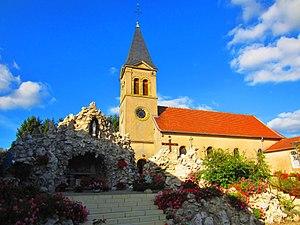
Eglise Narbefontaine
Après les apparitions de Lourdes, de très nombreuses répliques de la grotte de Lourdes sont réalisées, jusqu'en 1914. Ce n'est évidemment pas une date butoir. Après cette date, le nombre de copies de la grotte continue toujours d'évoluer. En 2015, un auteur a répertorié en France plus de 765 sites, et dans le reste du monde 321 copies de la grotte.
Narbéfontaine est une commune française située dans le département de la Moselle et le bassin de vie de la Moselle-est, en région Grand Est.